Michael Vavitch

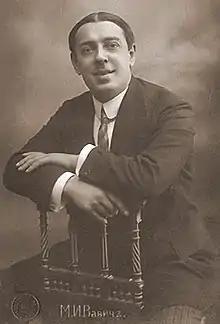
Mikhail Vavitch (1914)

Mikhail first performed in 1905 on stage at St. Petersburg in a private operetta of Petr Tumpakov. He received recognition in 1906 after performing the role of the Viscount Cascada in the operetta "The Merry Widow" by Lehar. From 1905 thru 1918 he worked in the operetta theaters of St. Petersburg and Moscow. From the season of 1908/1909 Vavitch became an actor of a troupe of the Moscow theater, Hermitage. In 1914 he married the drama actress Tatyana Pavlova, with her he acted in several movies.